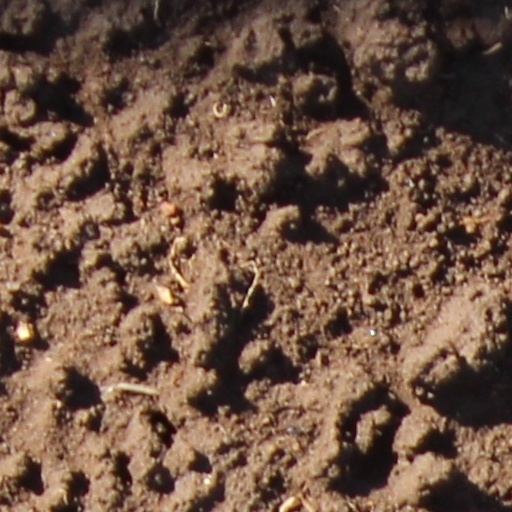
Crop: wheat